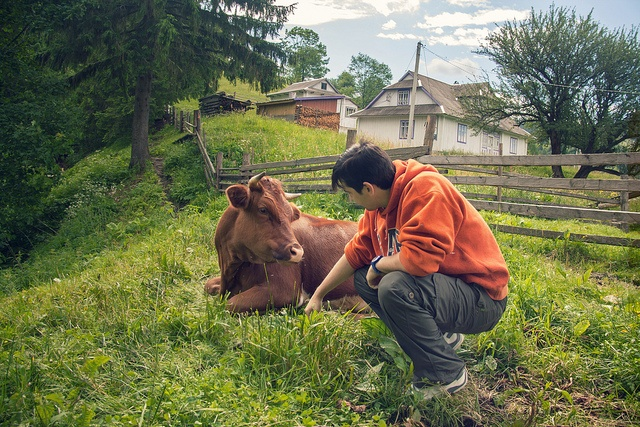
A man kneeling down on a grass field next to a cow.
A man is sitting outside in the grass with a cow near a fence.
A man knelt down by a cow in a pasture.
A boy in an orange sweatshirt talks to a brown cow on the grass.
a man that is bent down next to a cow